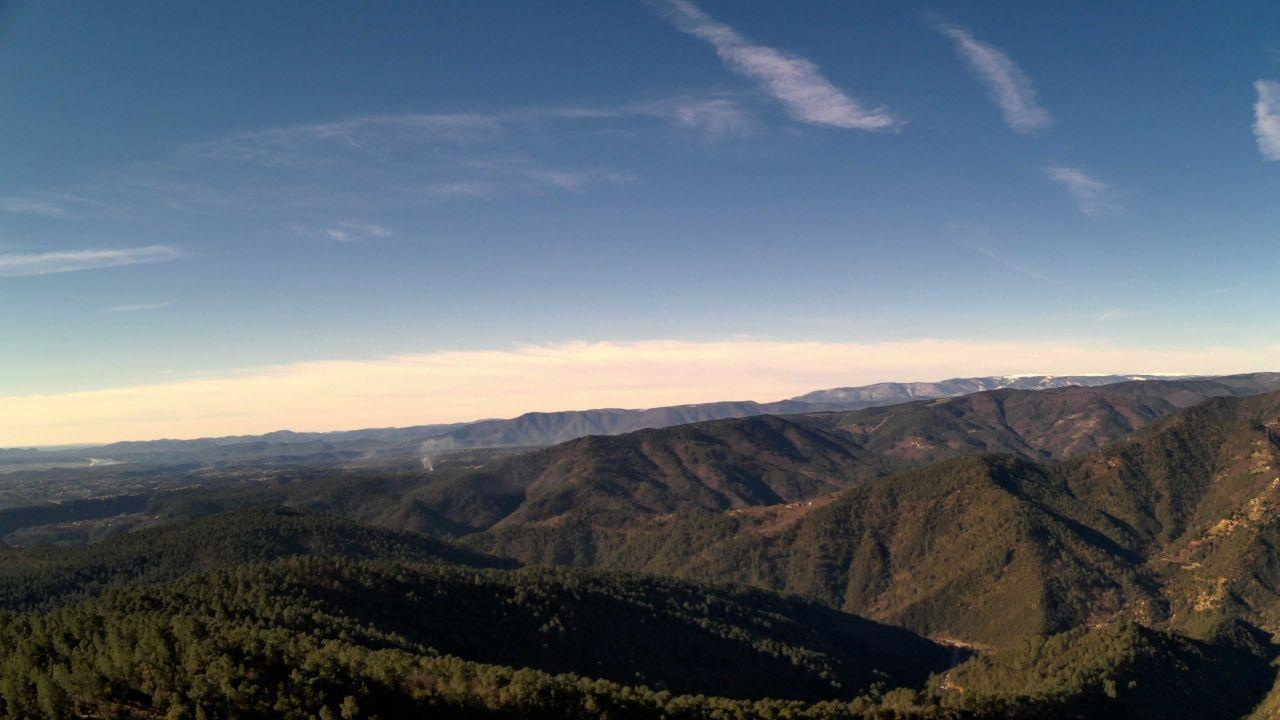
Fire: no
Smoke: yes